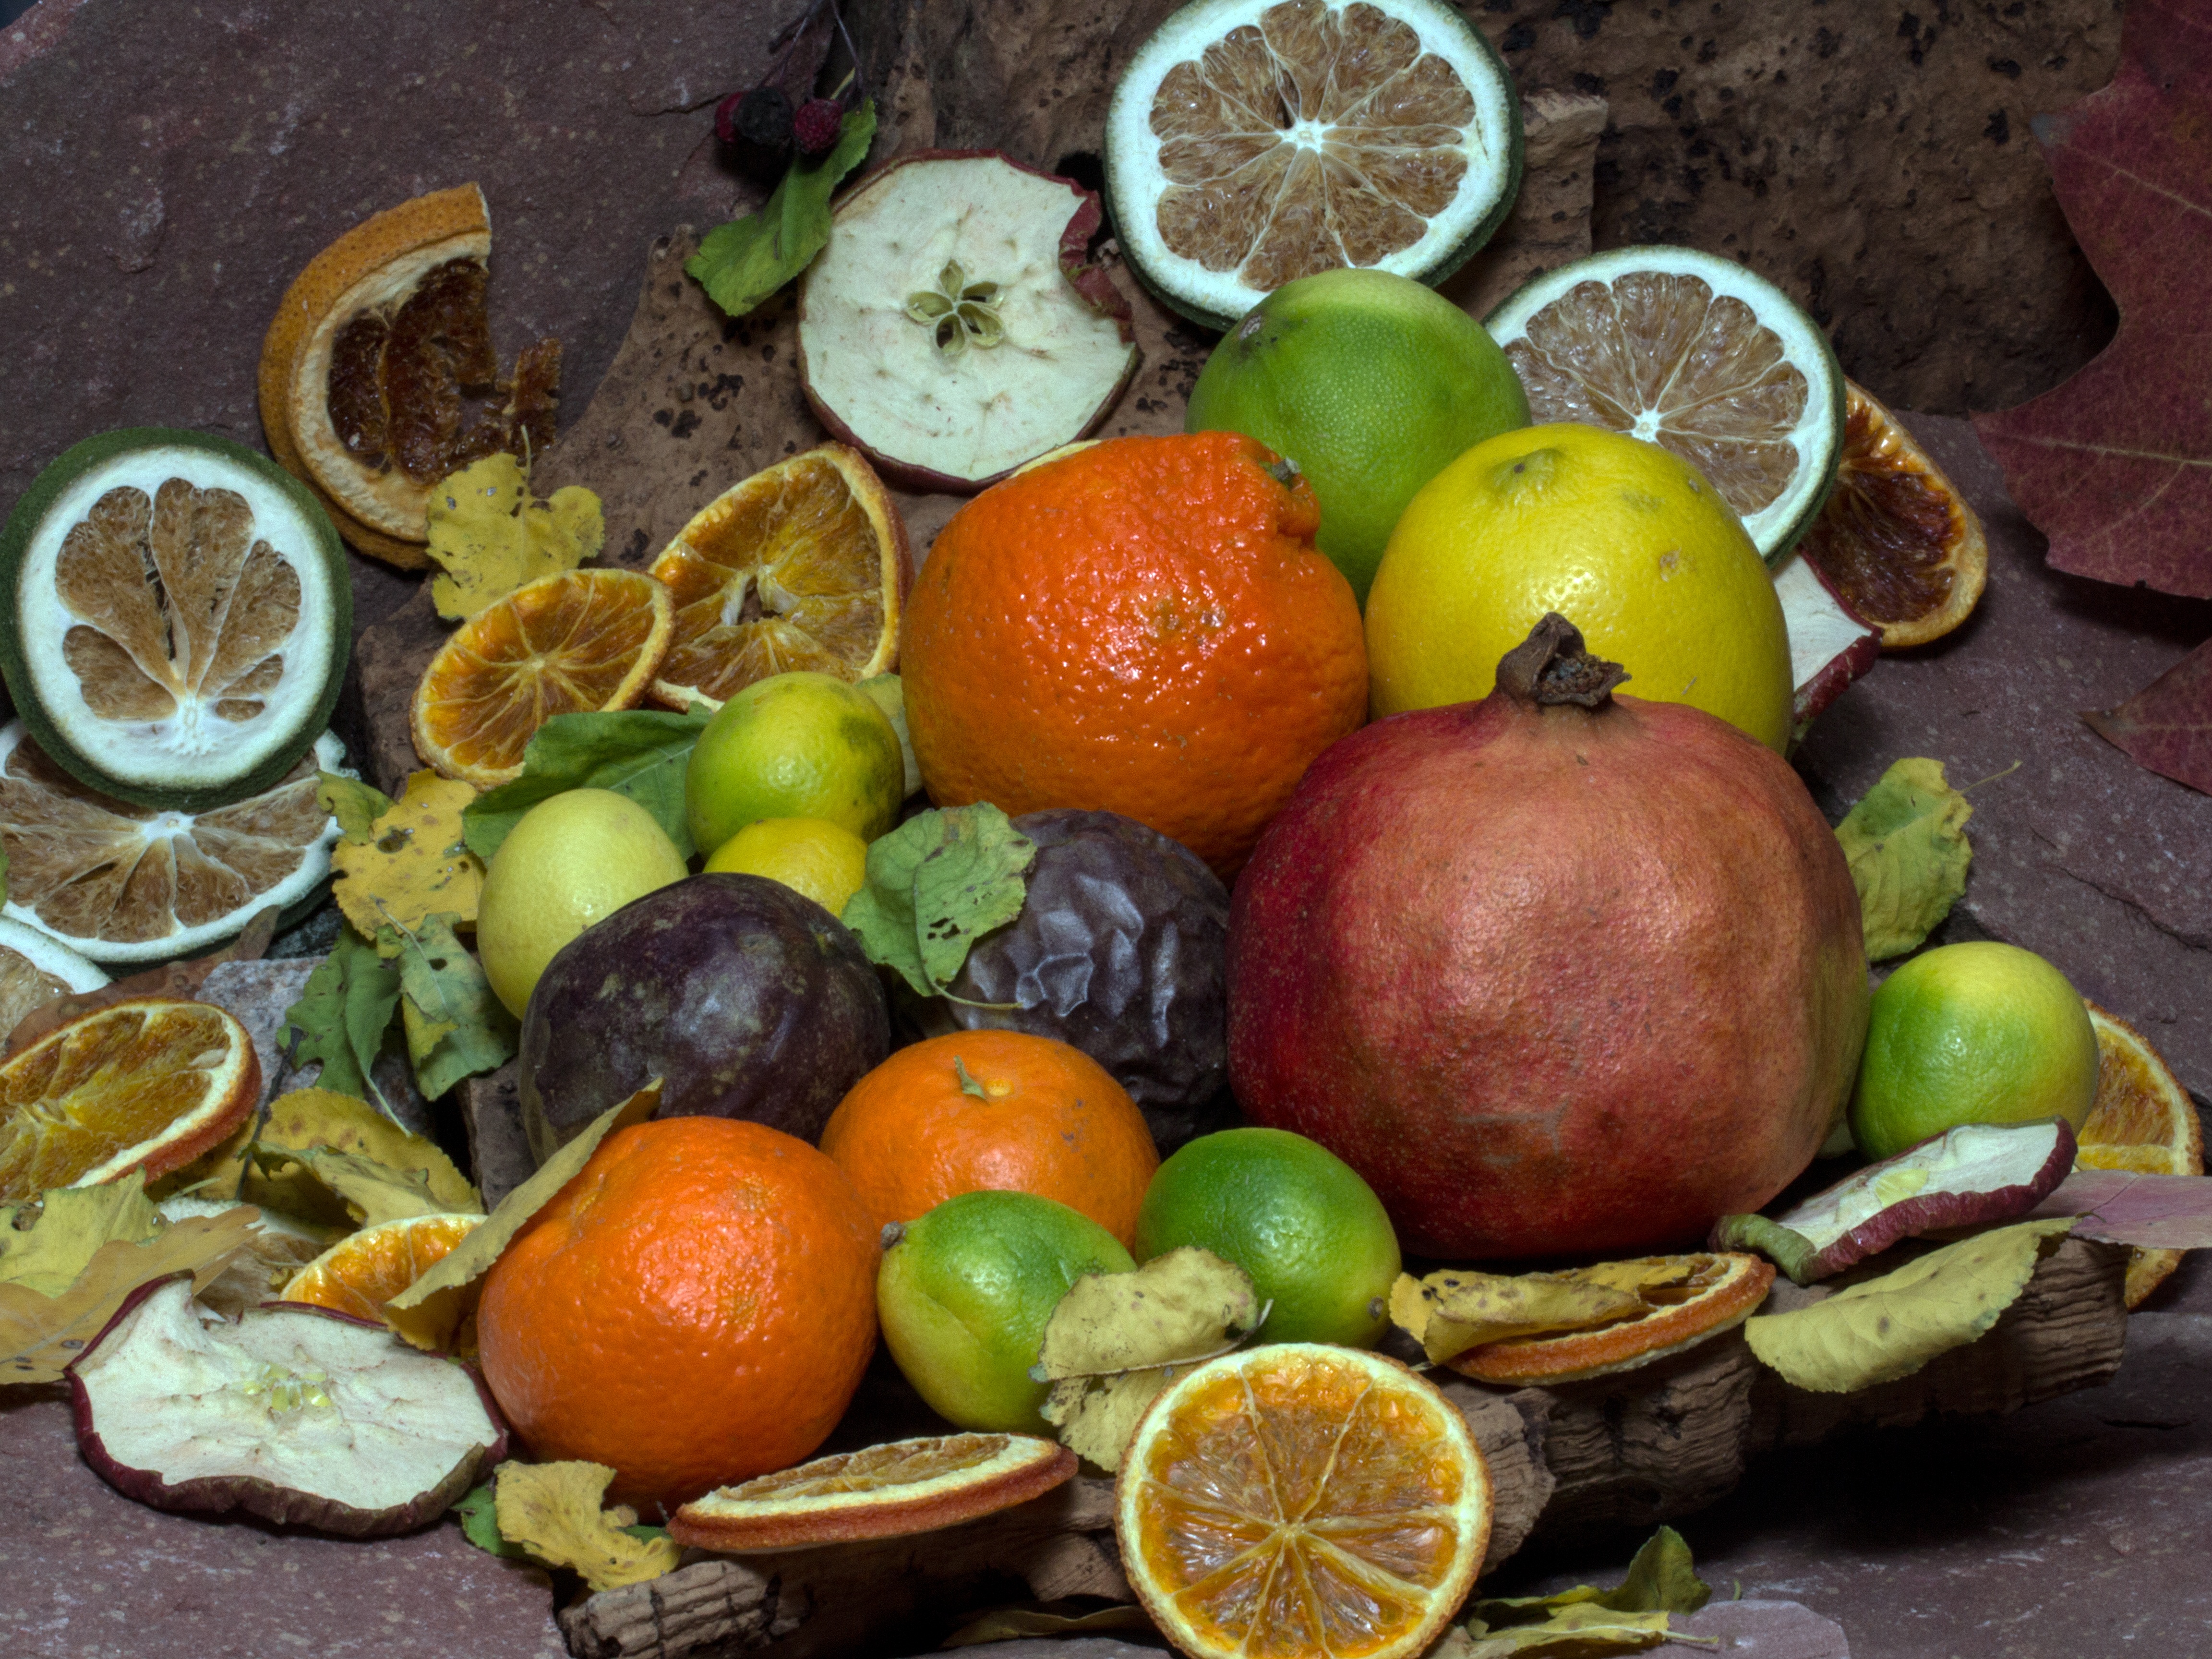
plant, fruit, food, produce, still life, painting, pomegranate, fruits, passion fruit, citrus, citrus fruits, flowering plant, still life photography